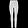
Label: Trouser